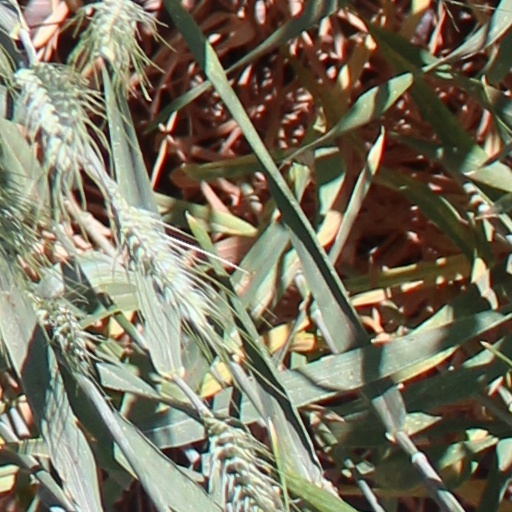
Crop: wheat